They Looked Alike

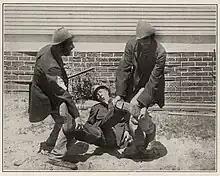
C. W. Ritchie and Raymond McKee in a publicity still from "They Looked Alike"

They Looked Alike is a 1915 American silent comedy film featuring Oliver Hardy.